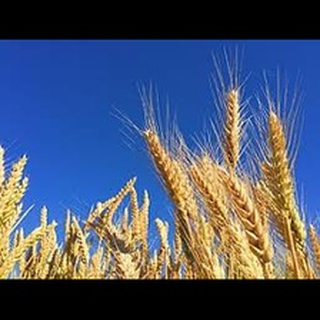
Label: wheat_blast